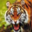
Label: tiger